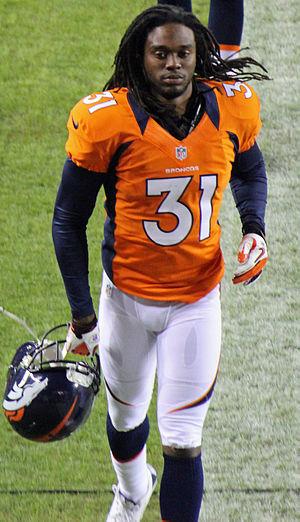
Joshua J. Moore est un joueur américain de football américain.